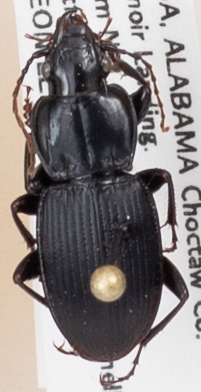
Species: Cyclotrachelus convivus
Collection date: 2017-08-30
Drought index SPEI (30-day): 0.386
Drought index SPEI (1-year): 0.498
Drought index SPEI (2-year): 0.944